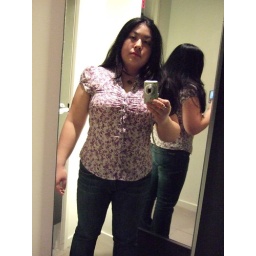
This was really cute on! And it was better in the purple print than the black print.